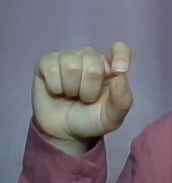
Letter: fa